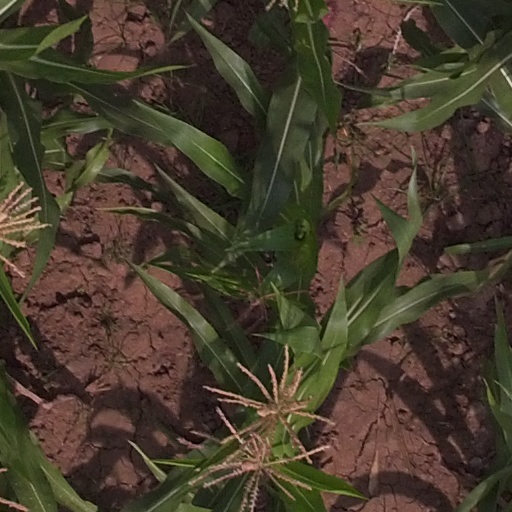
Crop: maize; corn